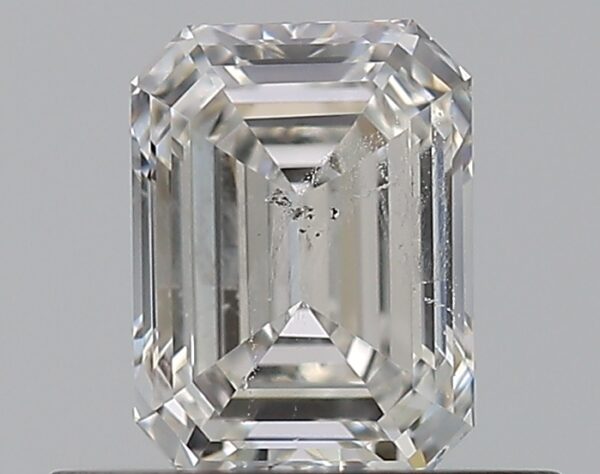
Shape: emerald
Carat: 0.5
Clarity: SI1
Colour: G
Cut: EX
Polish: EX
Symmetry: VG
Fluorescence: N
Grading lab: GIA
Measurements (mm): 5.27 x 3.9 x 2.53